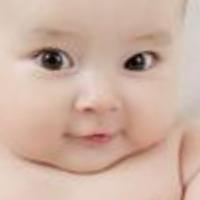
Age group: age 01-10